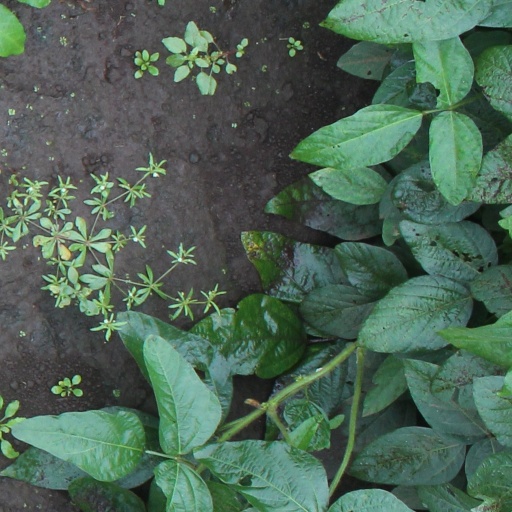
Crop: soybean